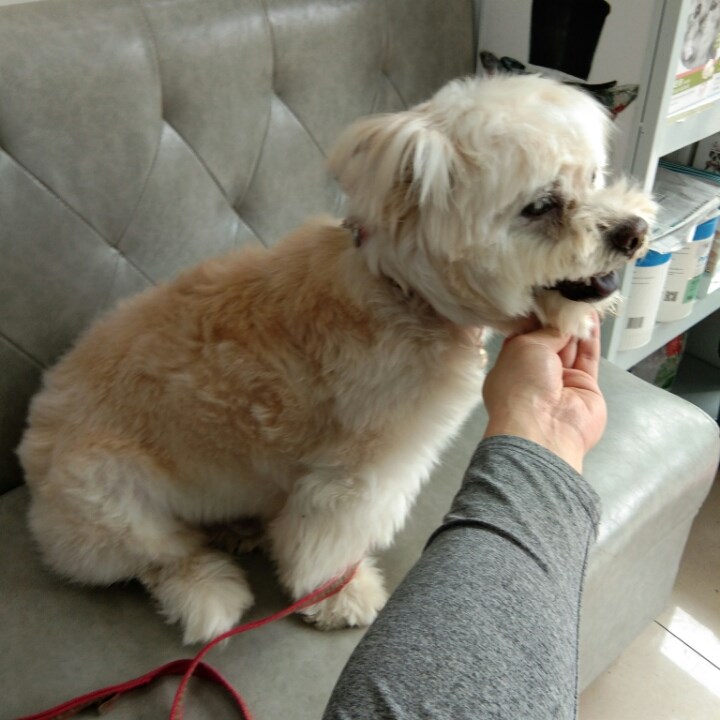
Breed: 806-n000129-papillon